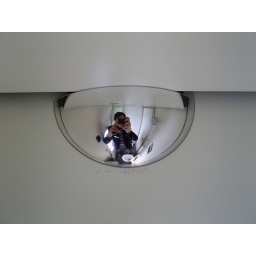
Suspicious mirror in a train toilet